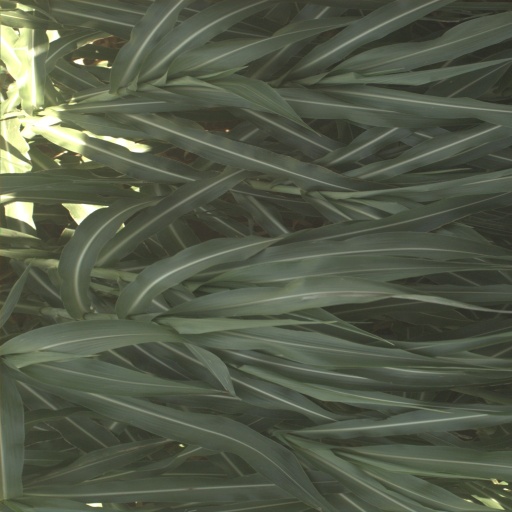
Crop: sorghum